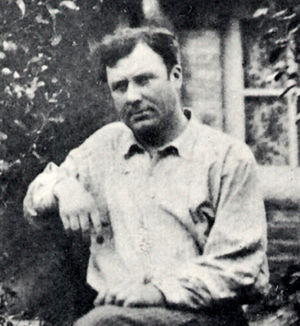
Eugène Atget
Jean Eugène Auguste Atget var en fransk fotograf.